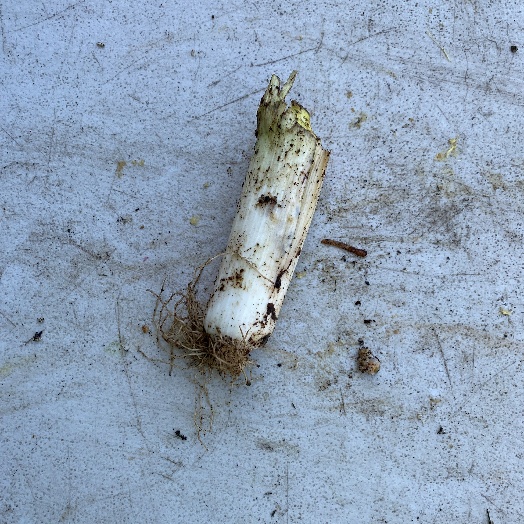
Label: Food Organics